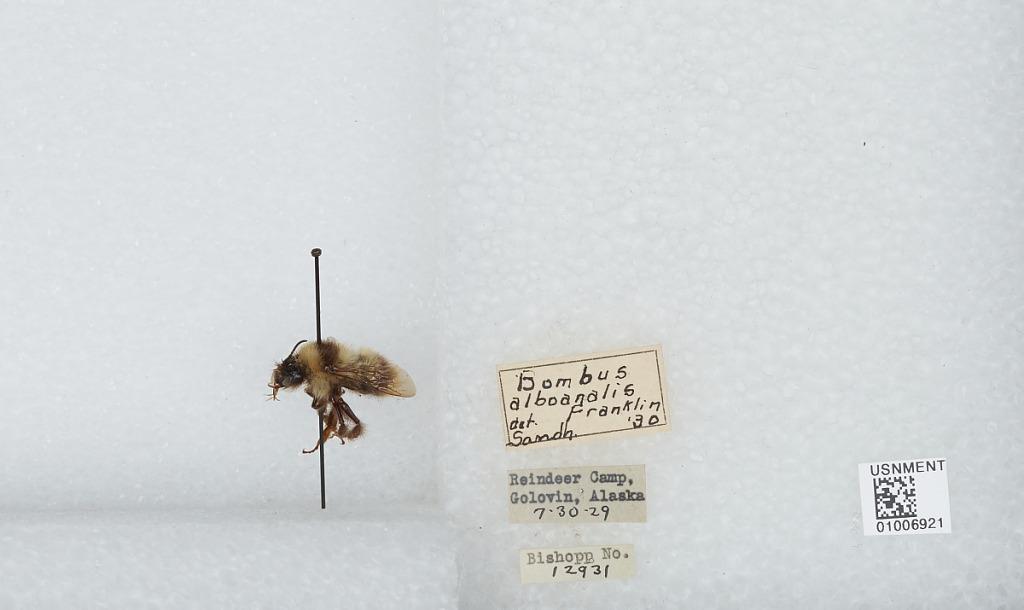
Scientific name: Bombus (Pyrobombus) jonellus (Kirby)
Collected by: Bishopp
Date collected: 1929-7-30
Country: United States
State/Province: Alaska
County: Nome
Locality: Golovin, Reindeer Camp
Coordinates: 64.5447, -163.028
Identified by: Sandhouse, G.